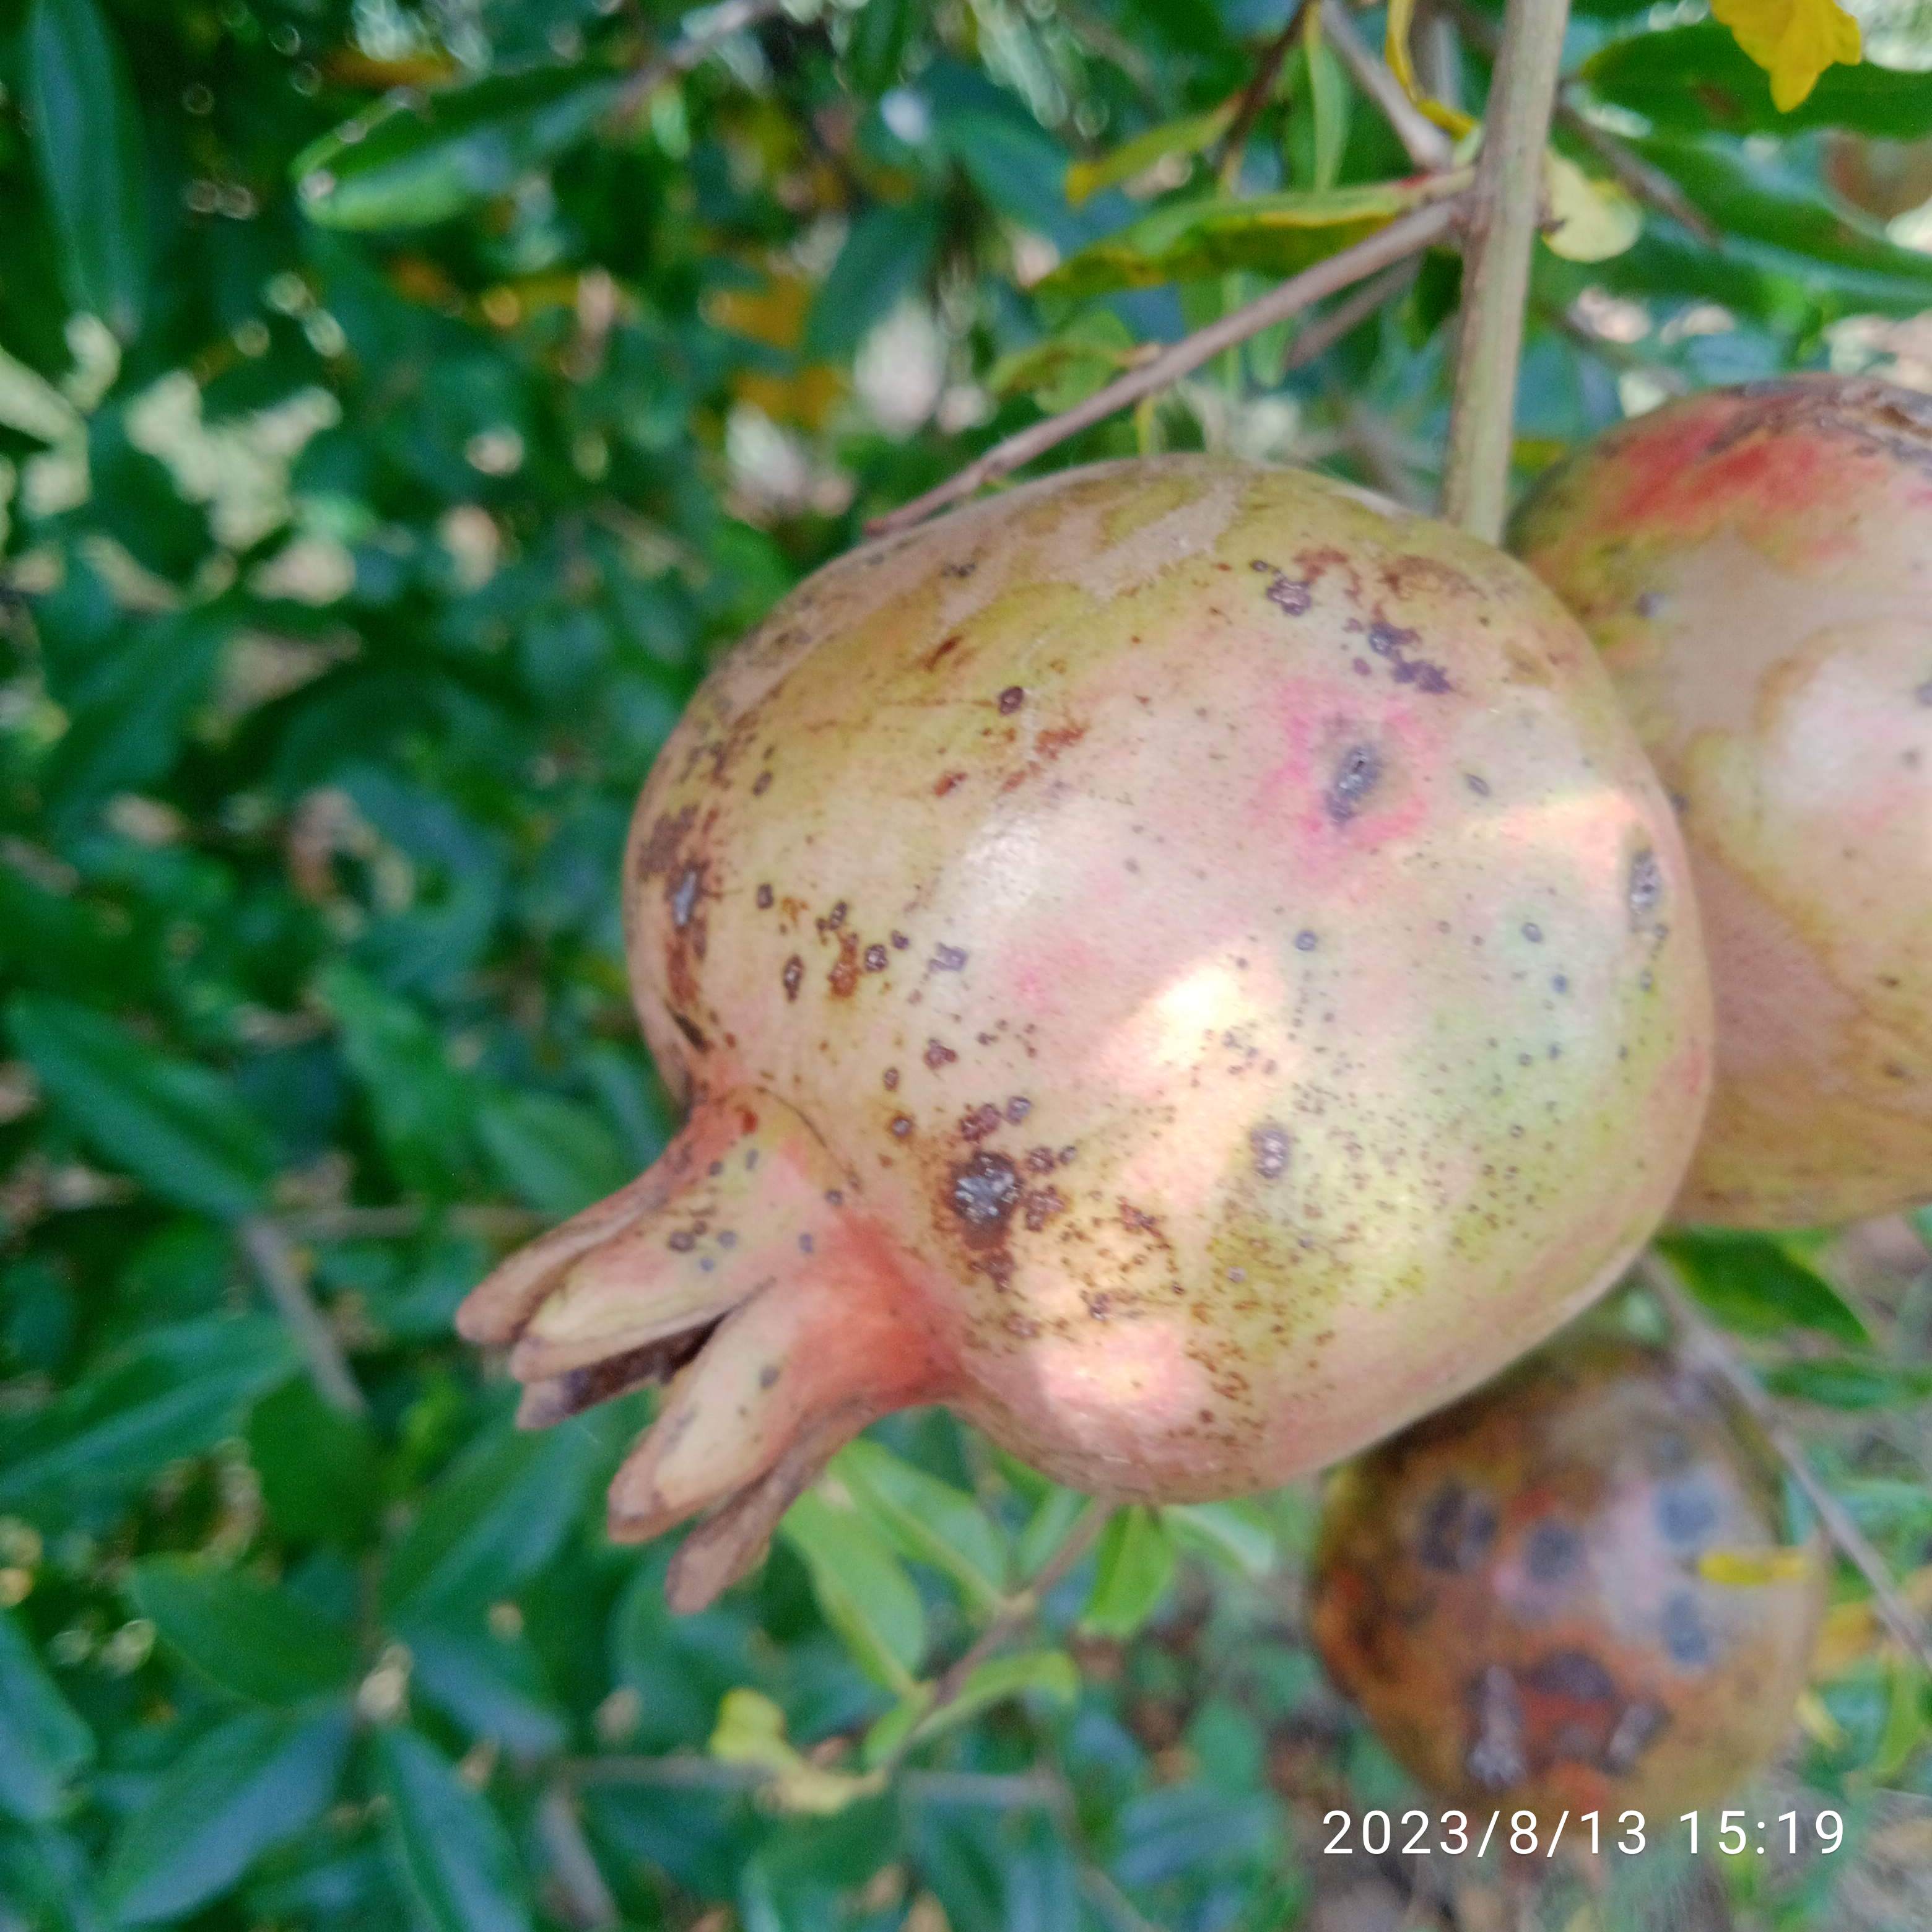
Label: Cercospora